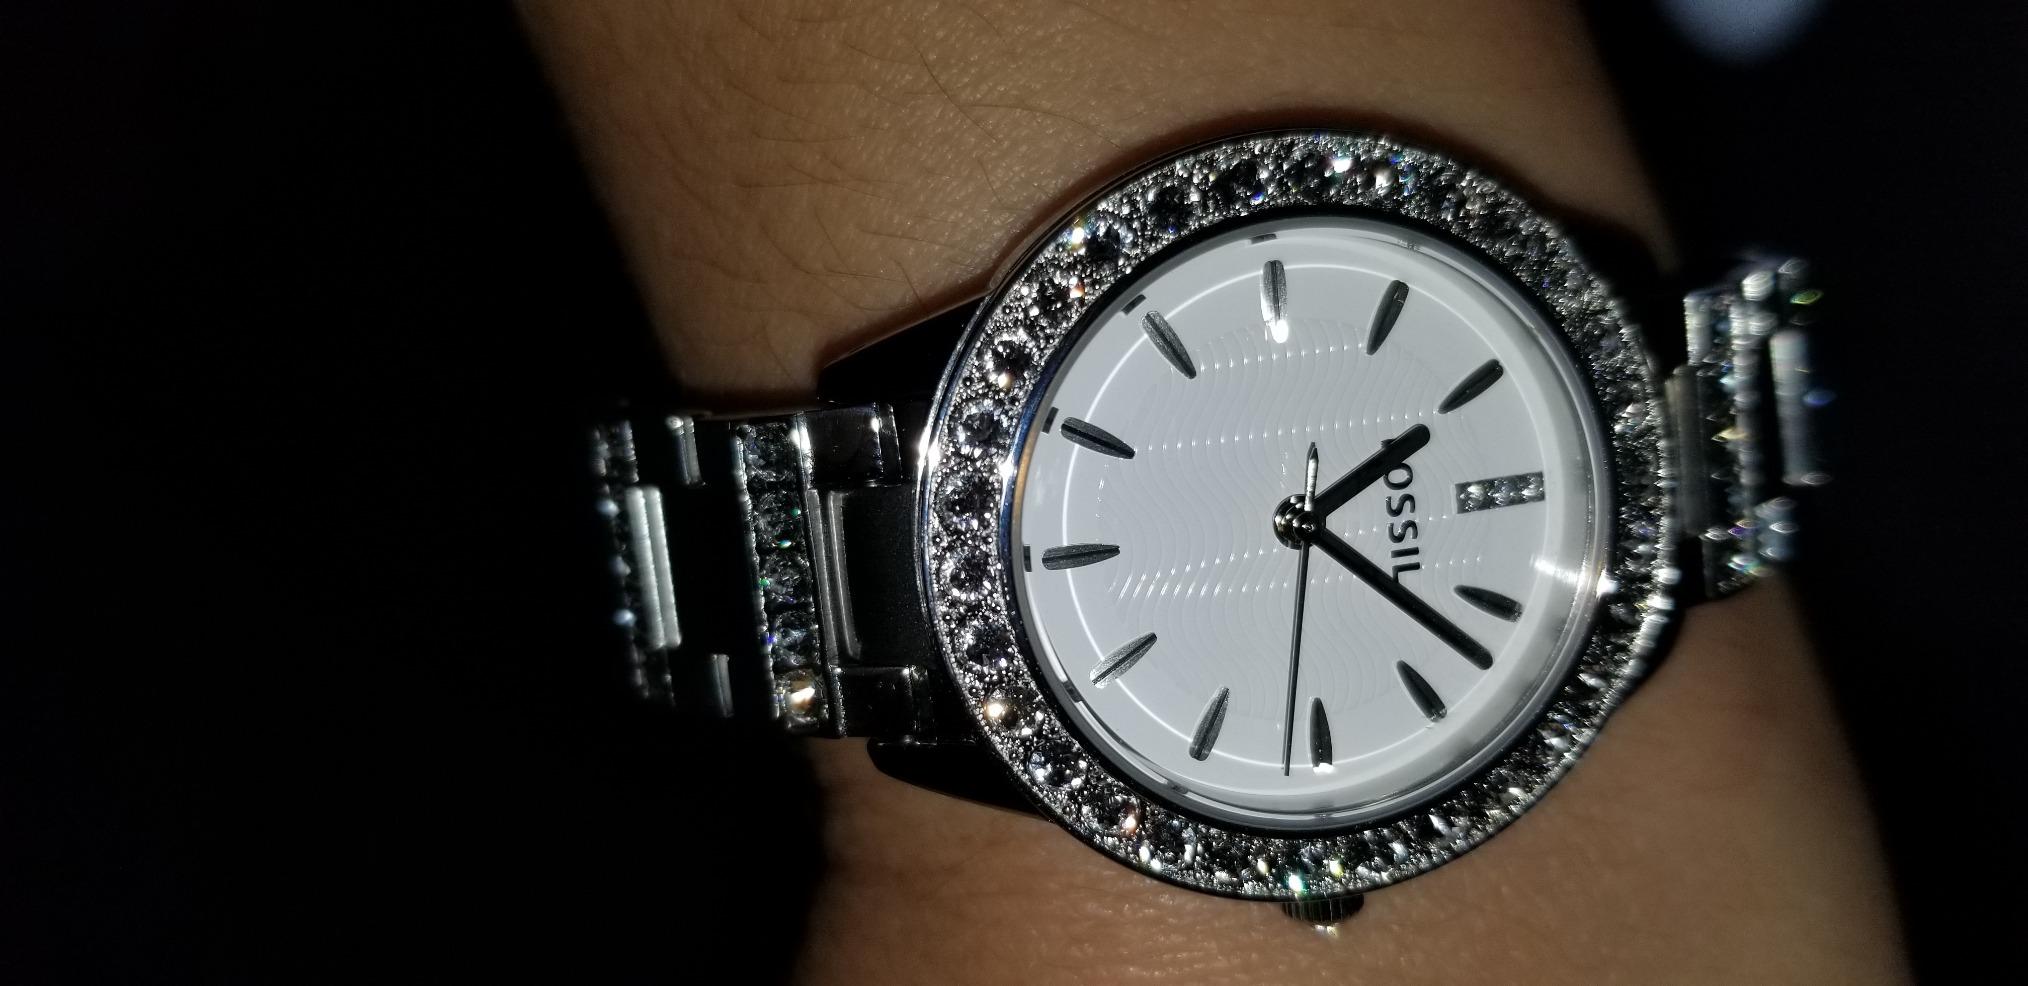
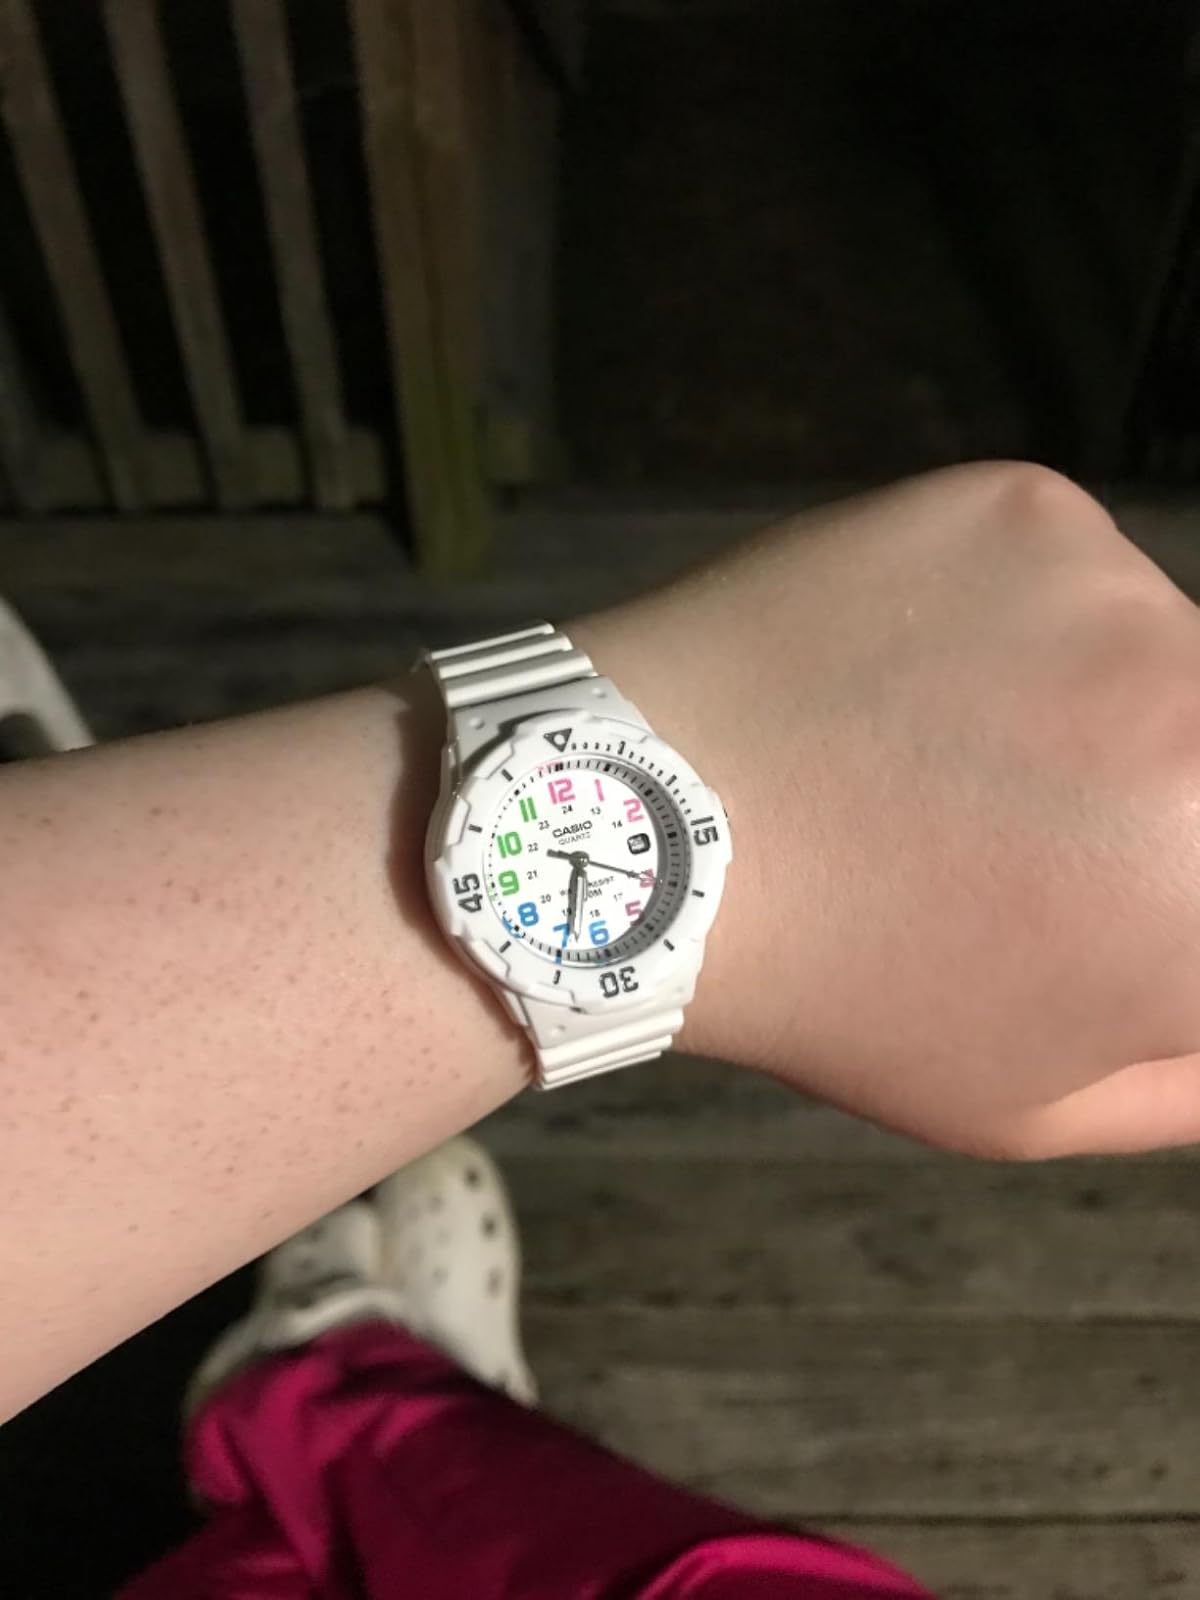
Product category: accessories_watch
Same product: no